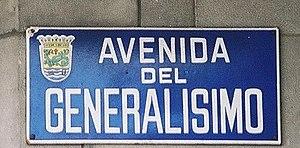
Francisco Franco [fɾanˈθisko ˈfɾaŋko], né le 4 décembre 1892 à Ferrol et mort le 20 novembre 1975 à Madrid, est un militaire et homme d'État espagnol. Durant la guerre d'Espagne, il s'impose comme chef du camp nationaliste, qui remporte la victoire sur les républicains. De 1939 à 1975, il dirige un régime politique dictatorial — l'État franquiste — avec le titre de Caudillo.